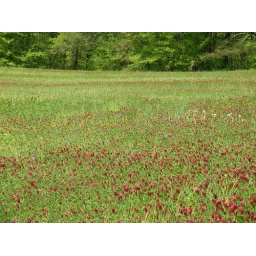
I imagine running through this to the trees and finding all sorts of fae within the woods.